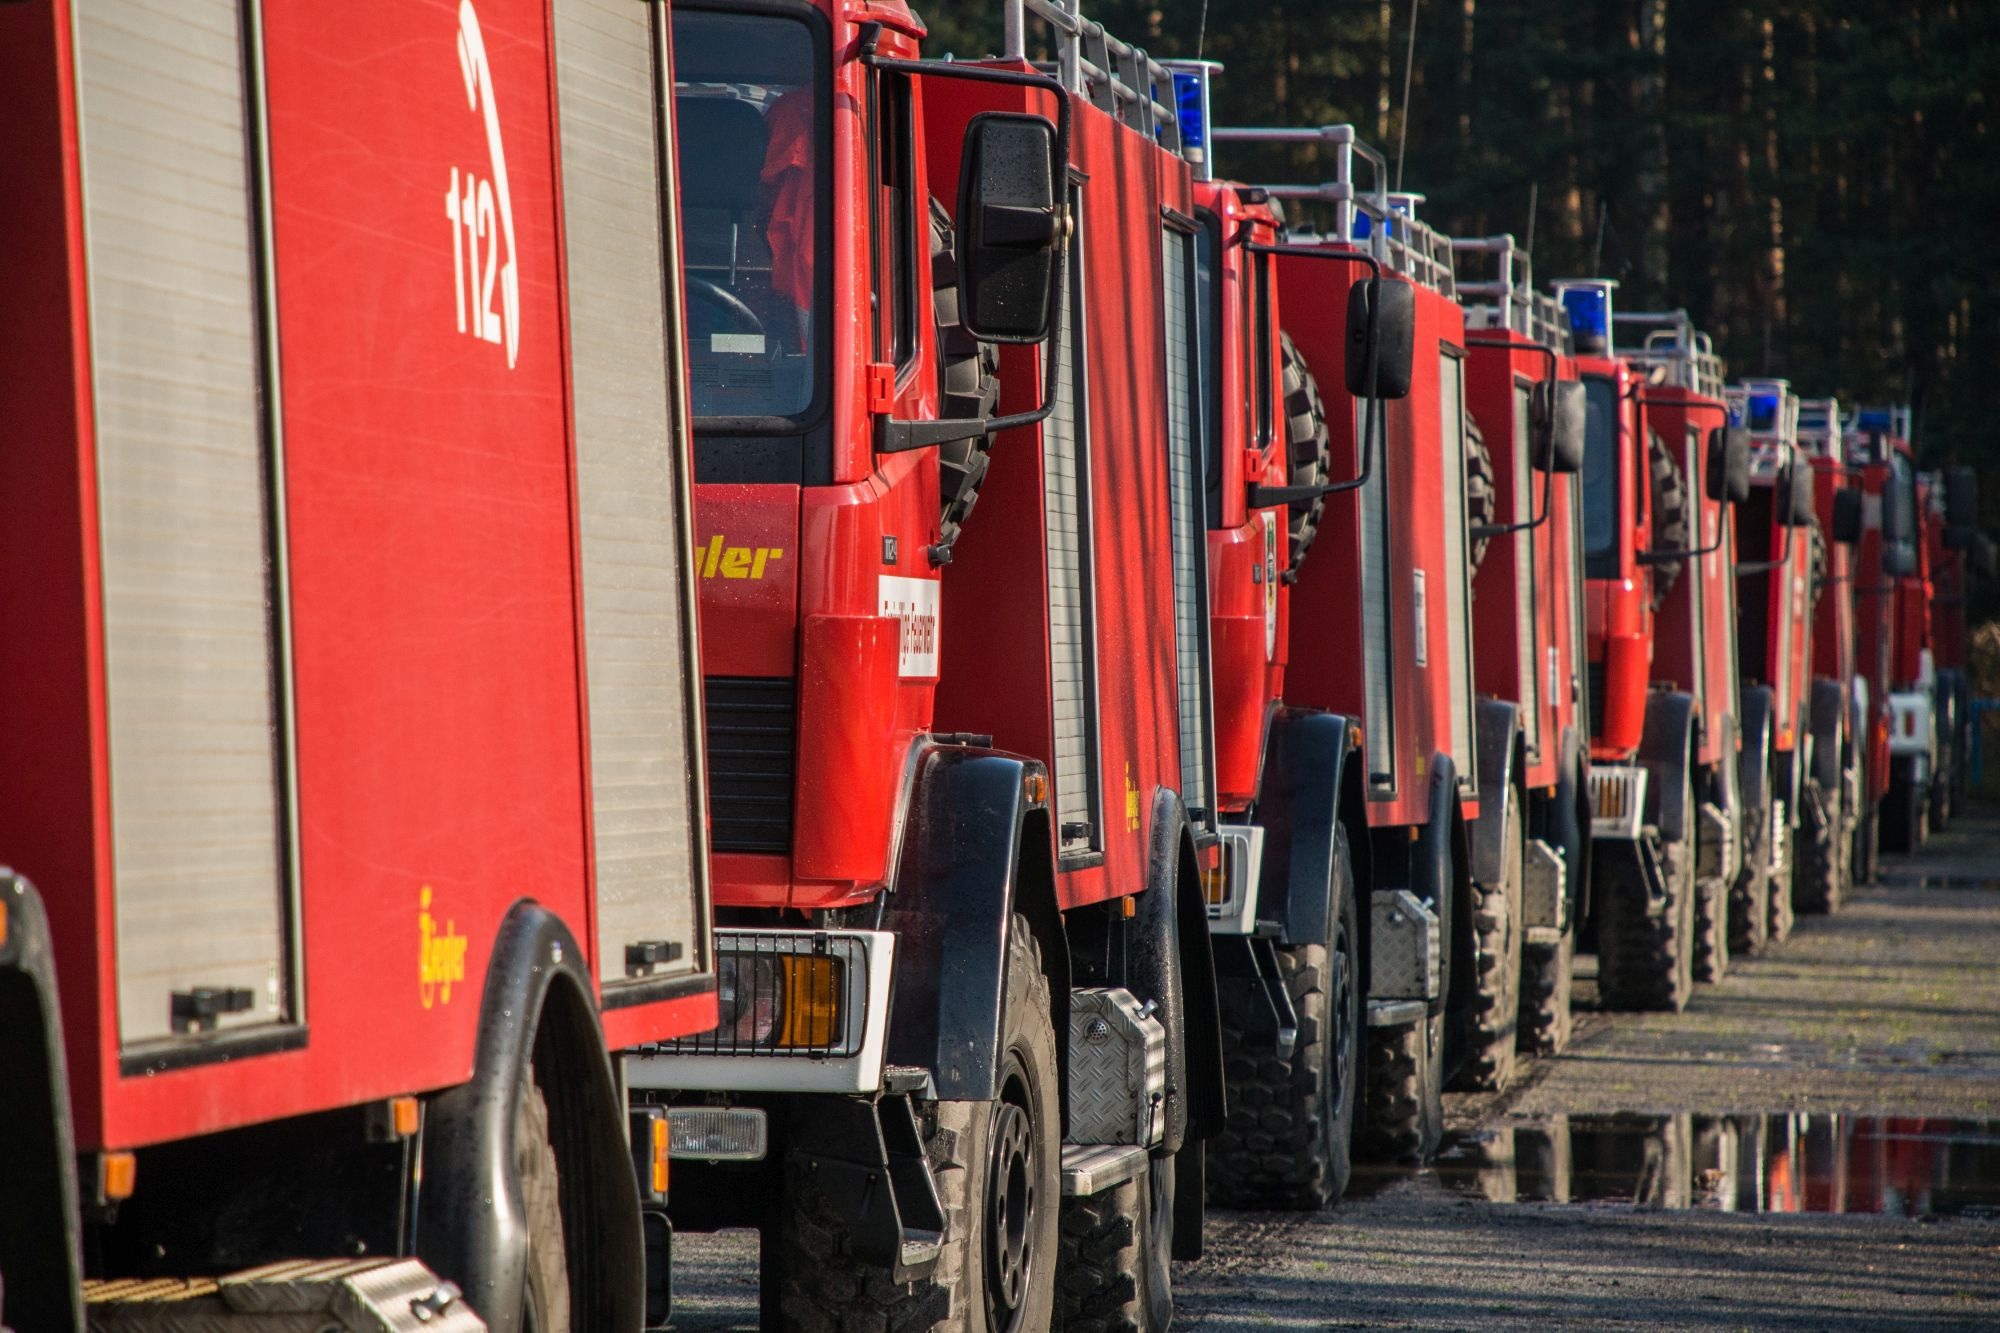
transport, truck, vehicle, fire, fire truck, emergency service, brand, fire department, trucks, forest fire, firefighting job, firefighter, vice, voluntary, tank fire truck, professional fire brigade, lausitz